United Kingdom Hydrographic Office

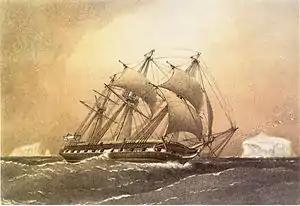
HMS "Challenger" by William Frederick Mitchell

In 1828 Captain Parry and the Royal Society organised a scientific voyage to the South Atlantic, in collaboration with the Hydrographers of France and Spain, using .